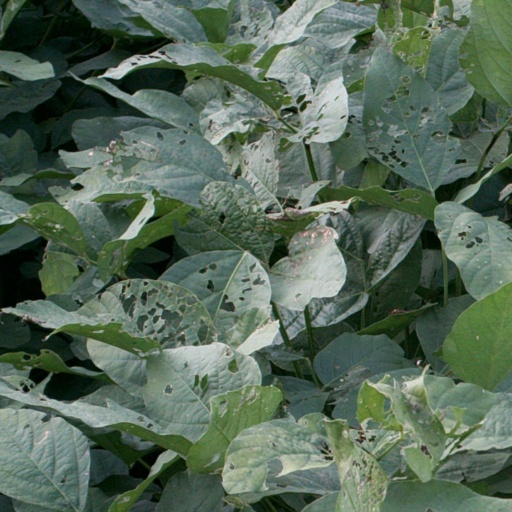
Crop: soybean